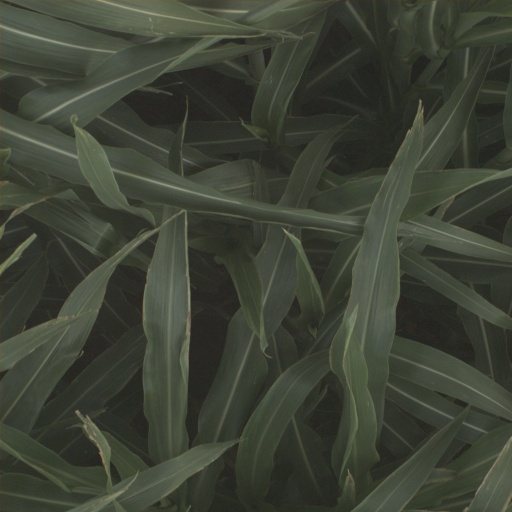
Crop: sorghum